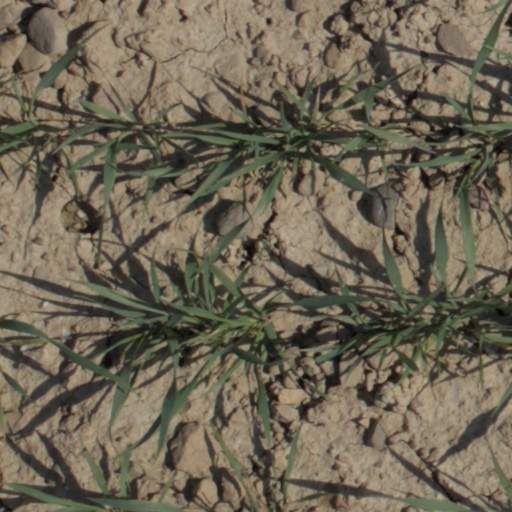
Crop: wheat